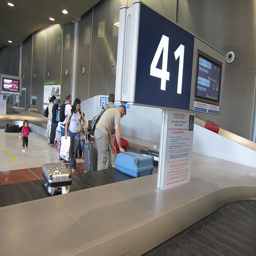
Some people picking up luggage at the airport.
People in the luggage claims area of an airport.
some people in line at a the baggage claim
People standing in an airport terminal waiting for their luggage.
People are picking up their luggage at the airport.